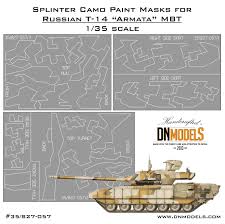
Label: Tank